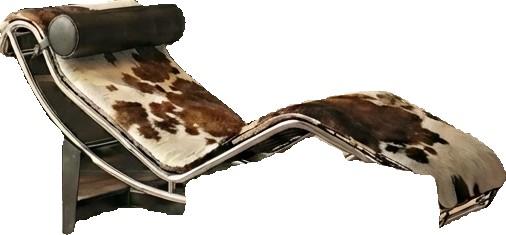
Surface category: chair